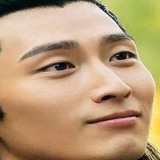
diễn viên Đậu Kiêu